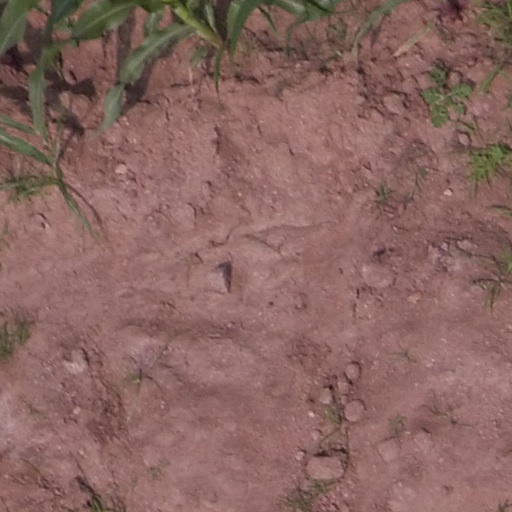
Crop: maize; corn